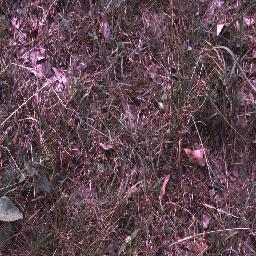
Label: negative